Tum Teav (film)

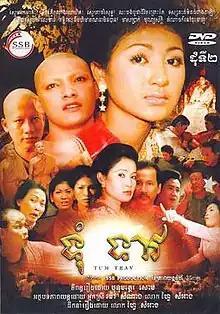
Tum Teav Logo

Tum Teav (Khmer: ទុំទាវ) is a 2003 Romance-tragedy Cambodian film portraying the tragedy of the star-crossed lovers Tum and Teav.